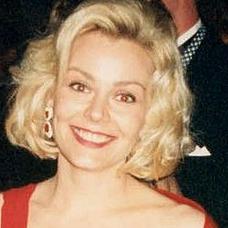
Age: 30